Chabi Mama

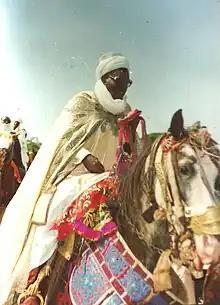

Chabi Mama (15 July 1921 – 10 May 1996 or 2001) was an early Beninese politician. He became the foreign minister of newly independent Dahomey (now Benin) in 1959, lasting in that position until 1960. He then returned to that position from 1963 to 1964.